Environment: real
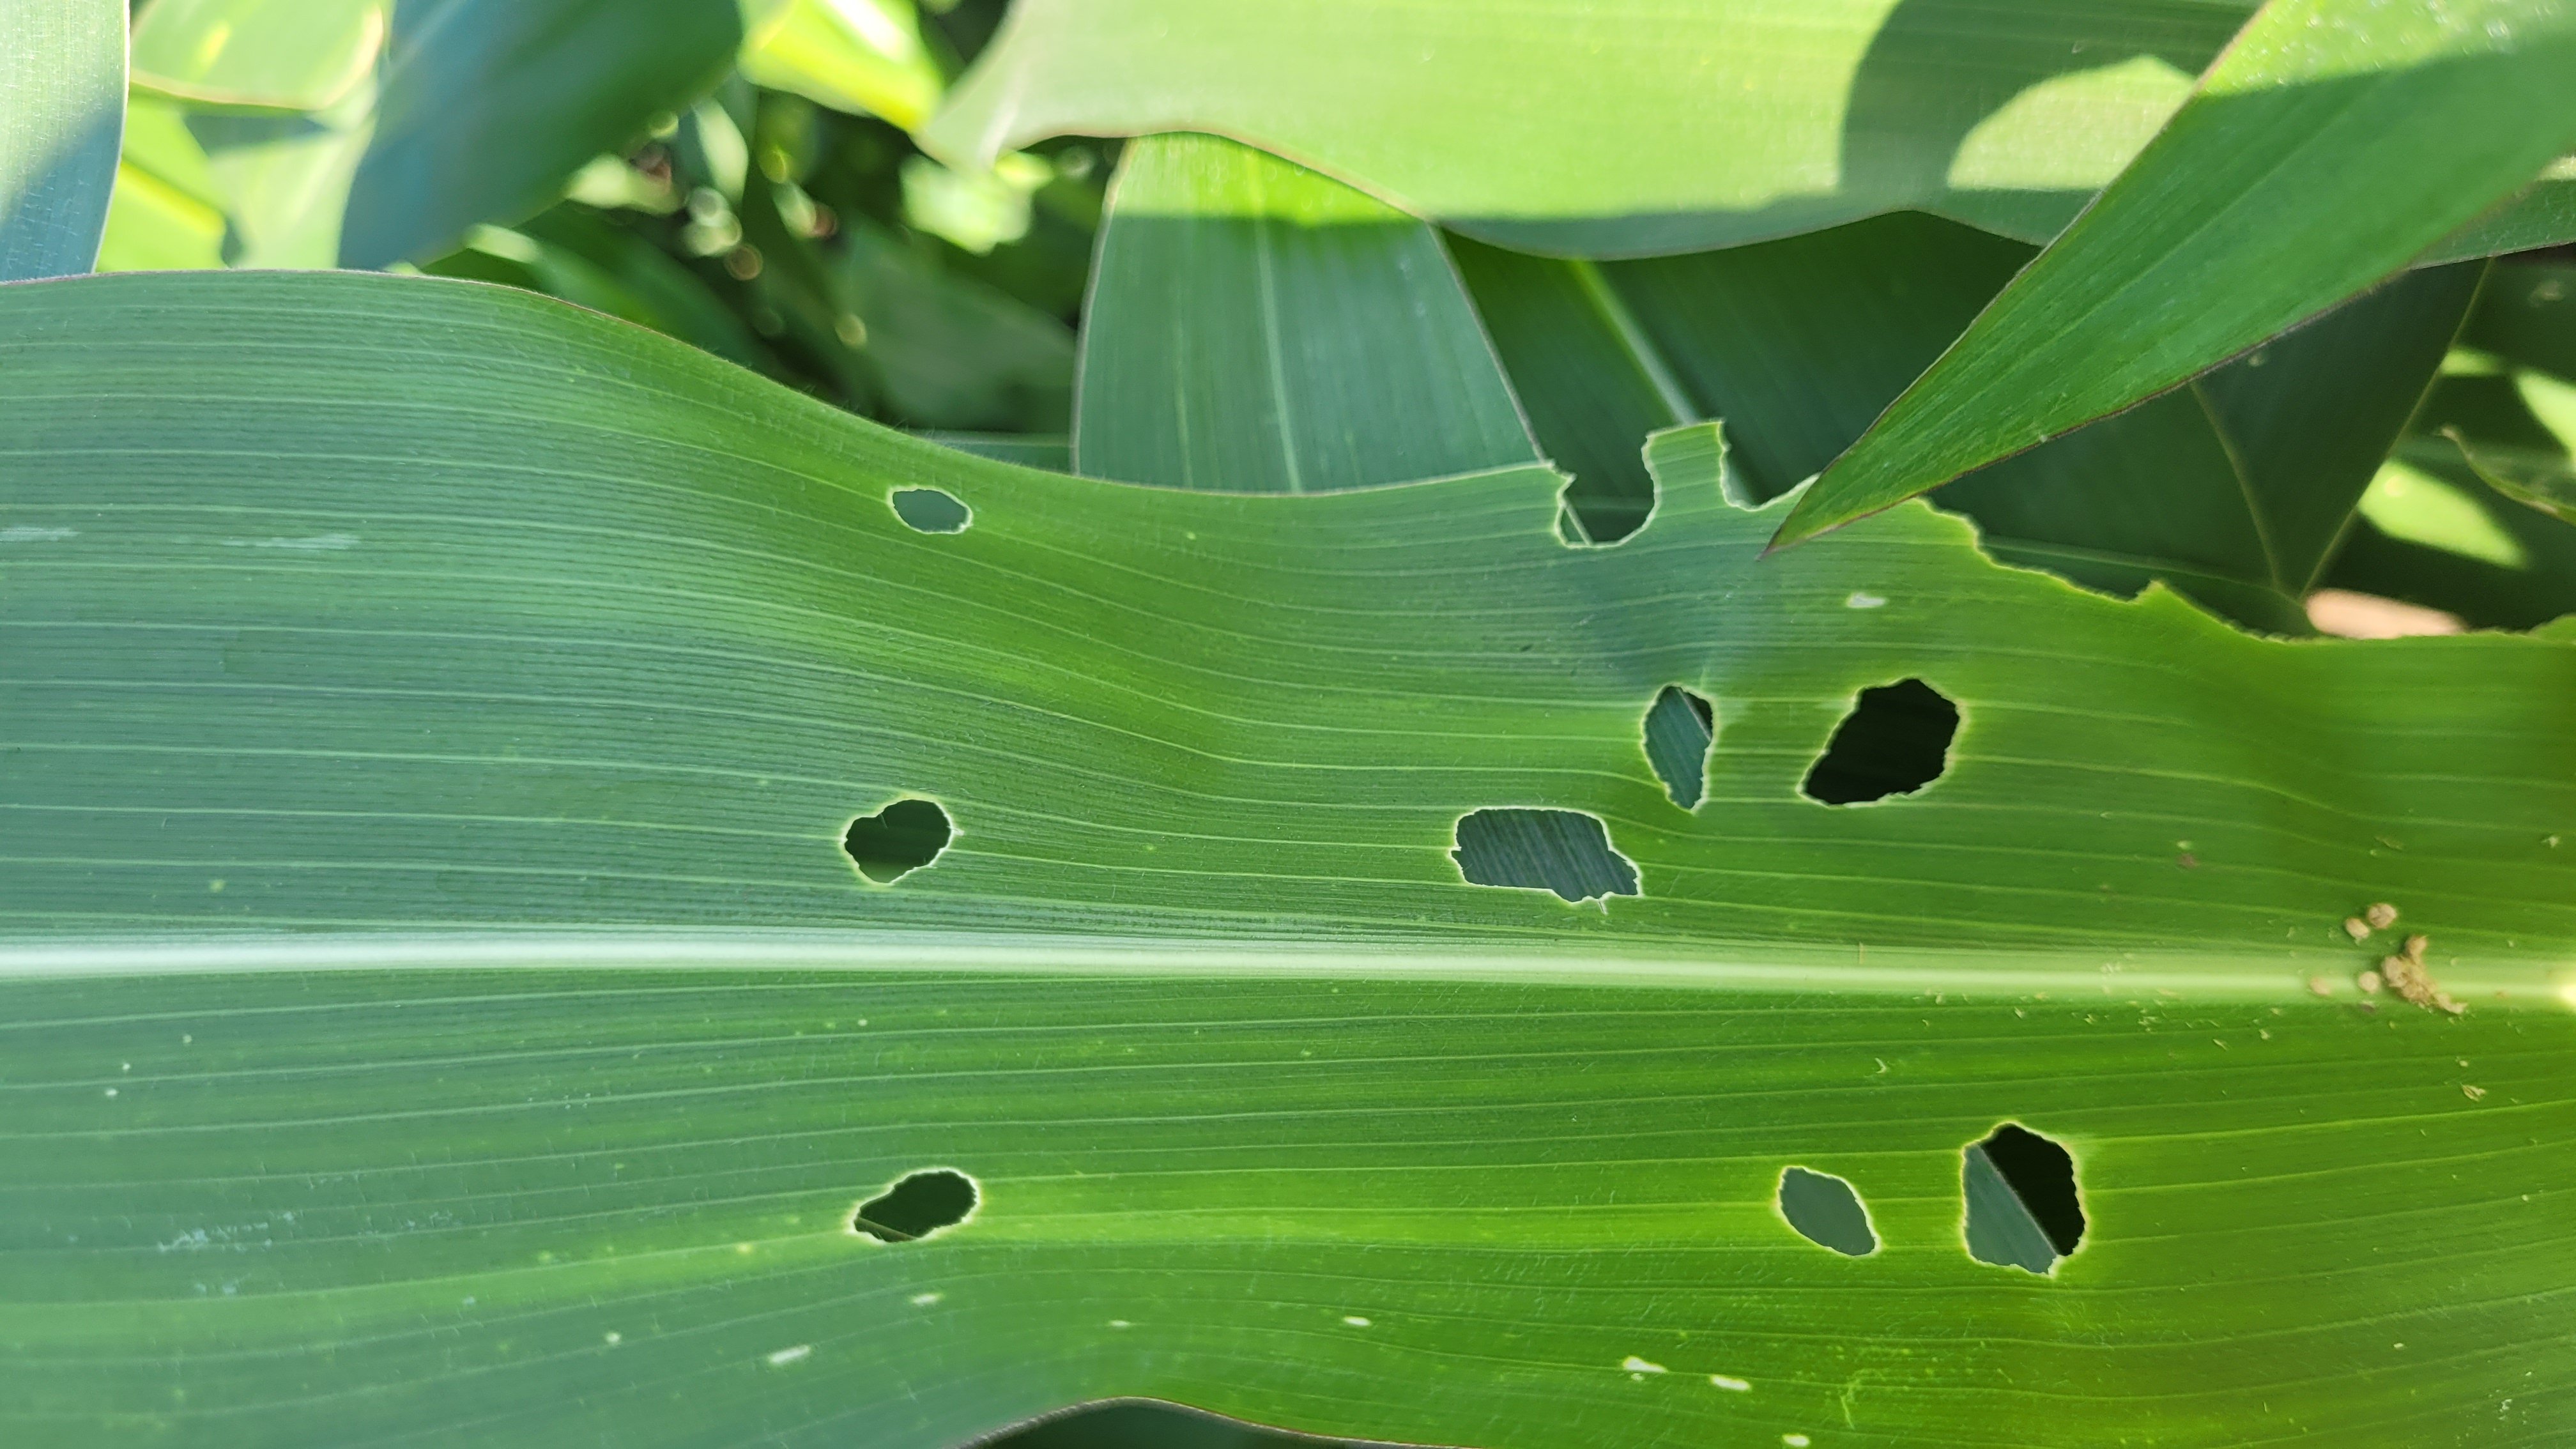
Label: fall_armyworm